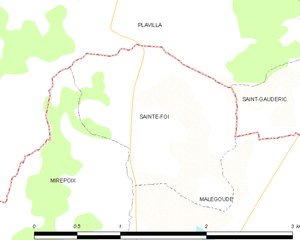
Carte des communes françaises: Sainte-Foi
Sainte-Foi est une commune française, située dans le département de l'Ariège en région Occitanie.